Kępice railway station

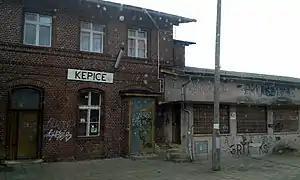

Kępice is a PKP railway station in Kępice (Pomeranian Voivodeship), Poland.